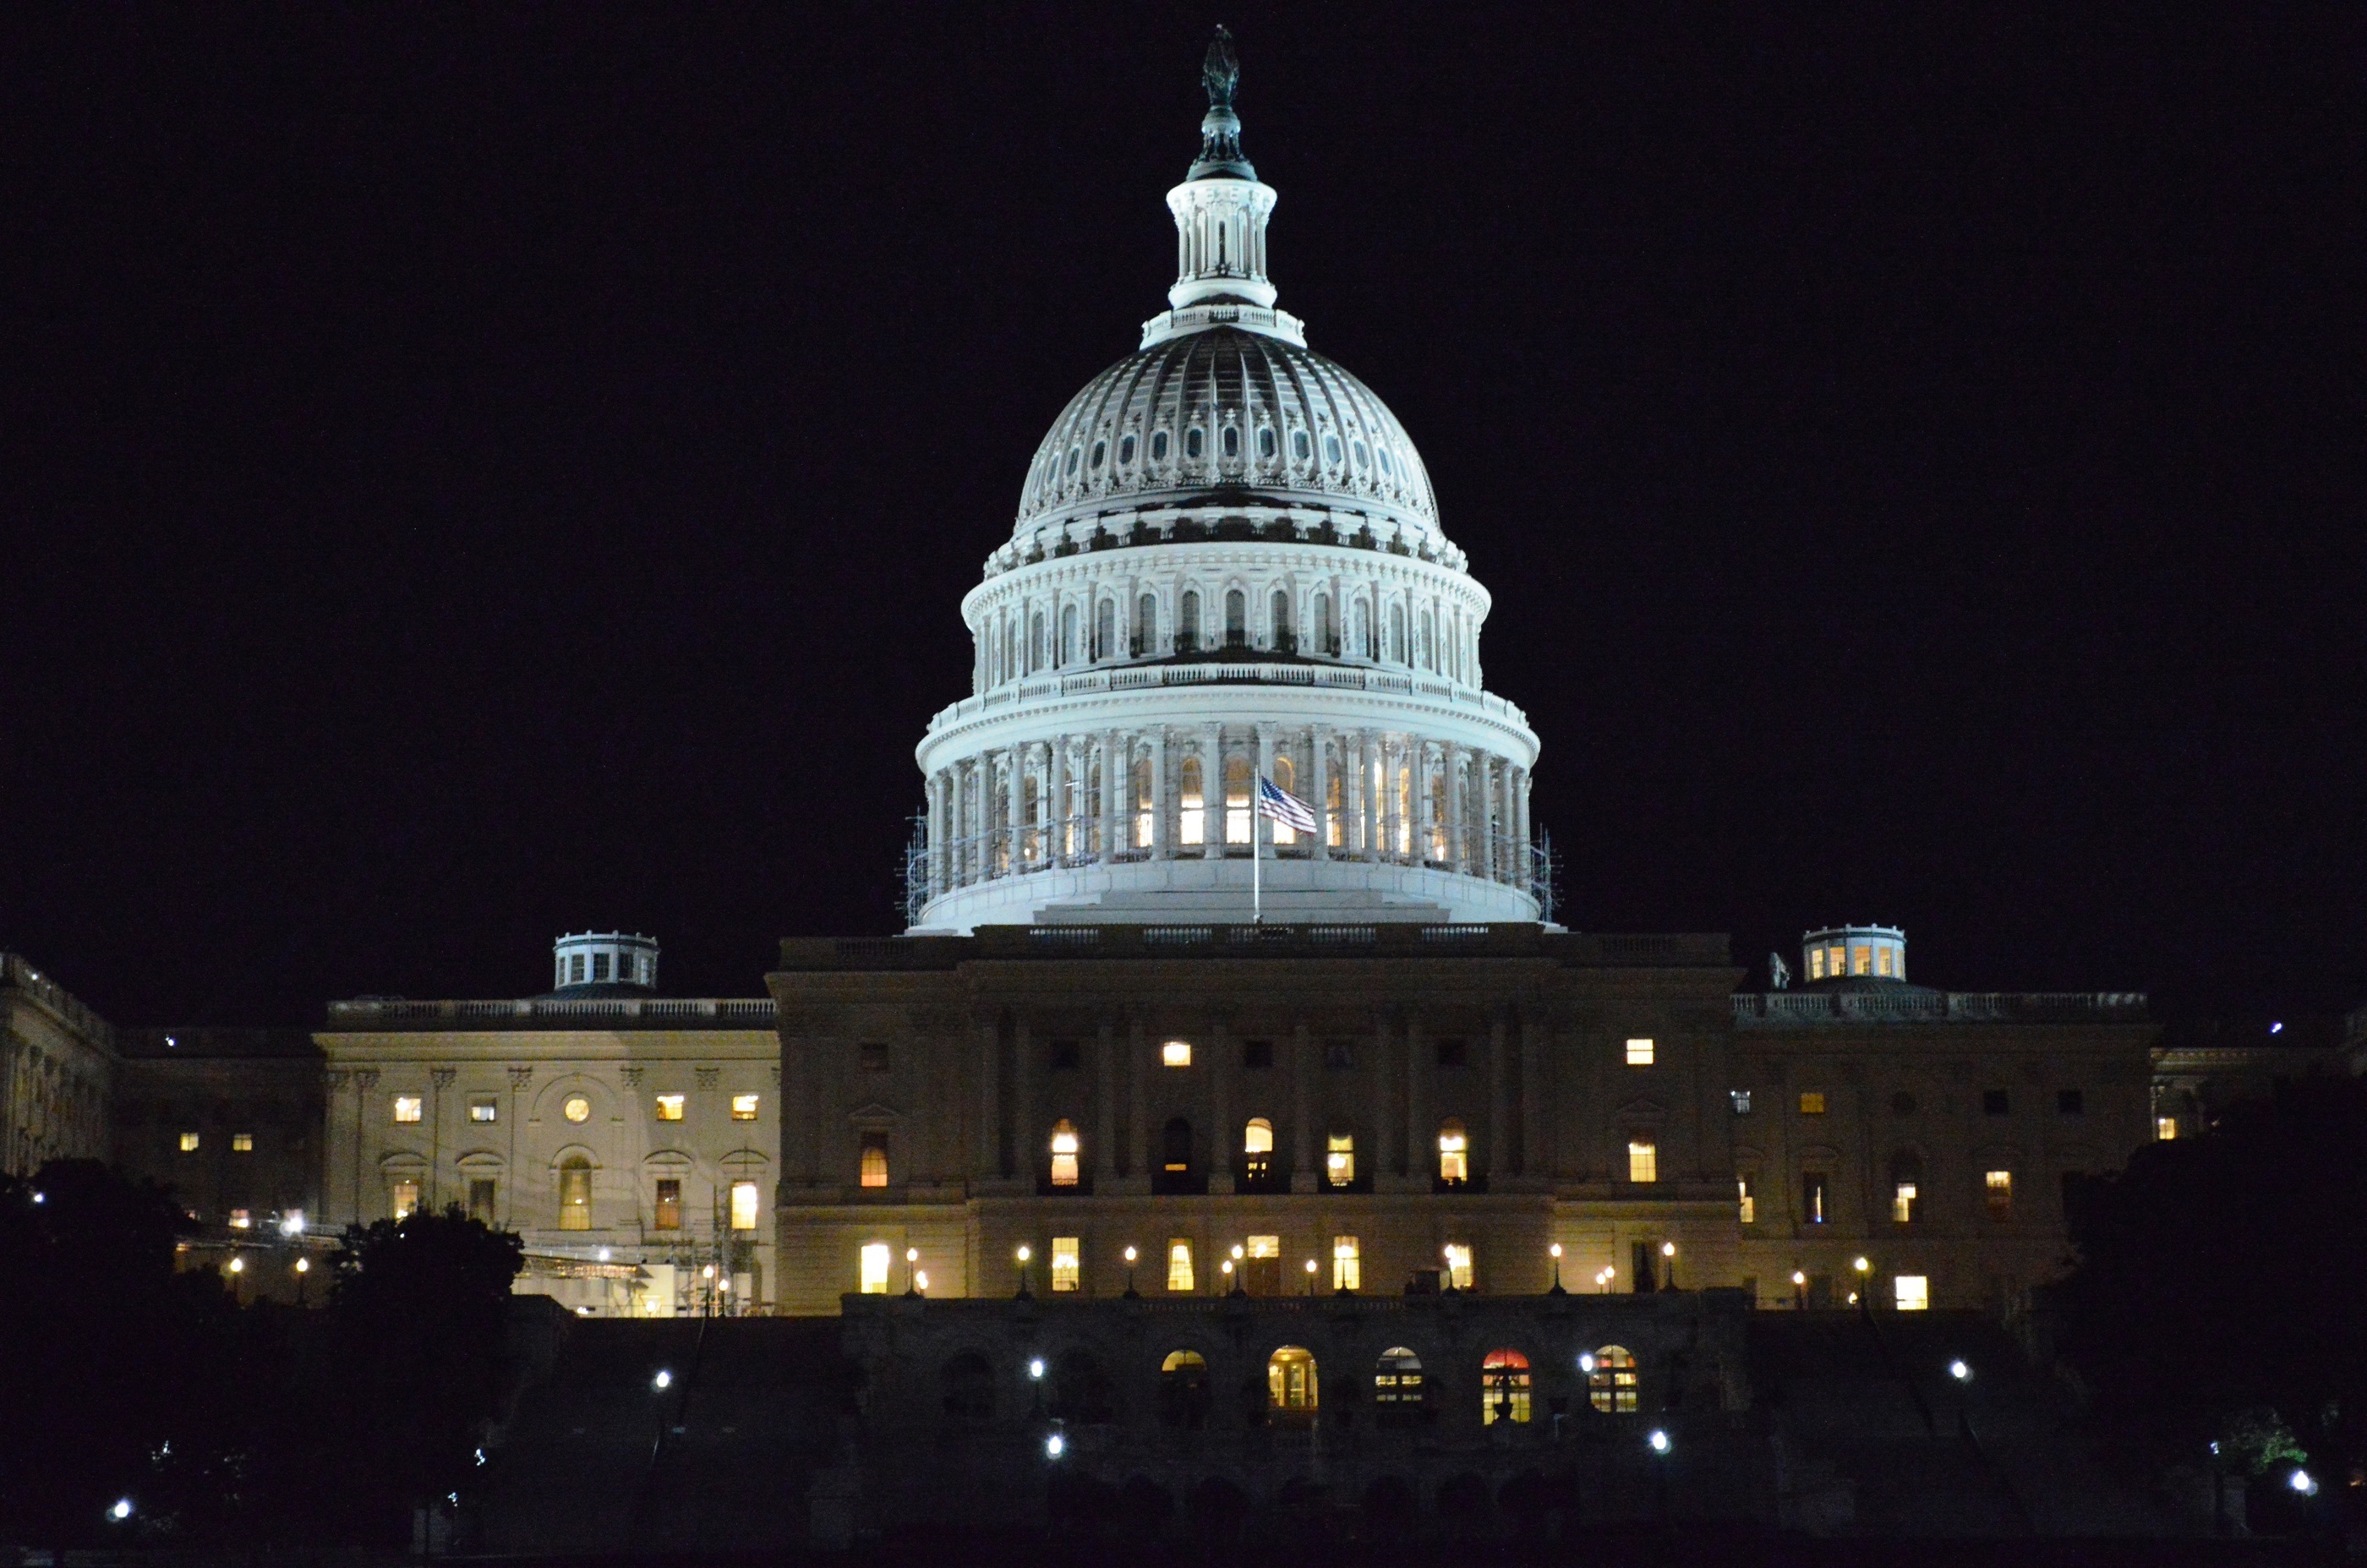
light, glowing, architecture, night, building, evening, tower, usa, america, landmark, historic, illuminated, dc, united states, columns, bright, offices, government, dome, capitol, congress, legislative, district of columbia